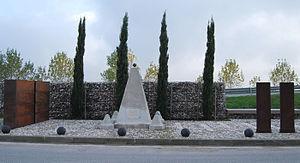
Medole, Ca' Morino. Cénotaphe à la mémoire du général Charles Auger, commandant de l'artillerie française, tué à la bataille de MedoleItaliano: Medole, località Ca' Morino. Cenotafio in memoria del comandante l'artiglieria francese generale Charles Auger, caduto nella Battaglia di Medole. Coordinate geografiche: 45.348481,10.534921.